Ame-no-Uzume

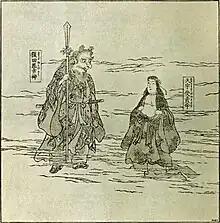

Amaterasu orders Uzume to accompany her grandson Ninigi on his journey to earth. They head to "Ame-no-ukihashi" ("floating bridge of heaven") so they could head to earth but they are blocked by Sarutahiko. Uzume comes and persuades Sarutahiko to let Ninigi pass, in other versions of the story Uzume flirts with Sarutahiko. During this journey, she cut the mouth of the sea cucumber with her dagger, causing it to fall permanently silent.